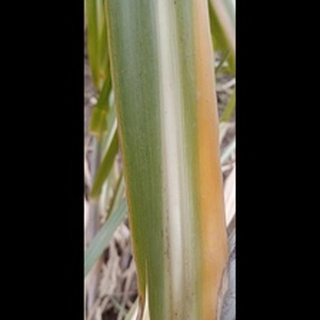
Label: sugarcane_yellow_leaf_disease